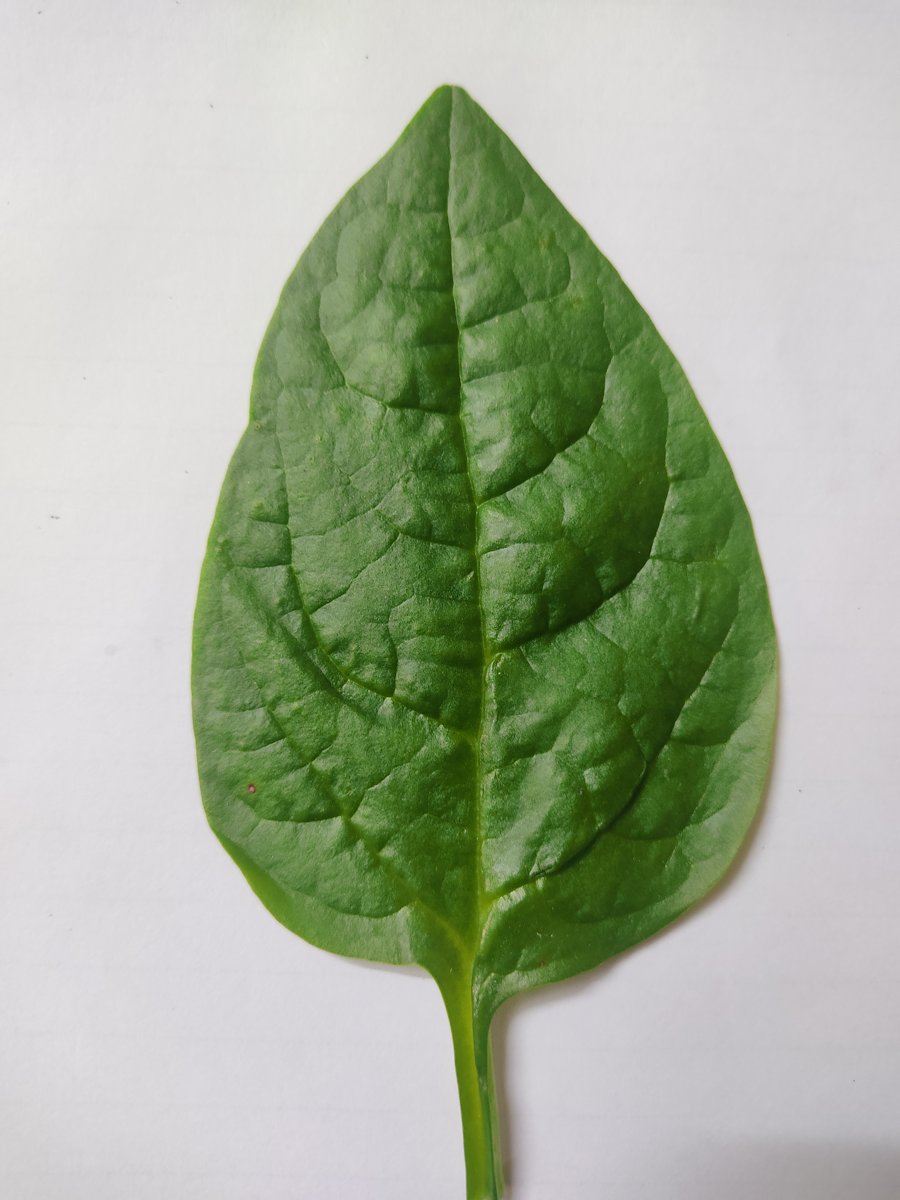
Label: Healthy-Leaf